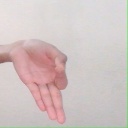
अक्षर: ज्ञ